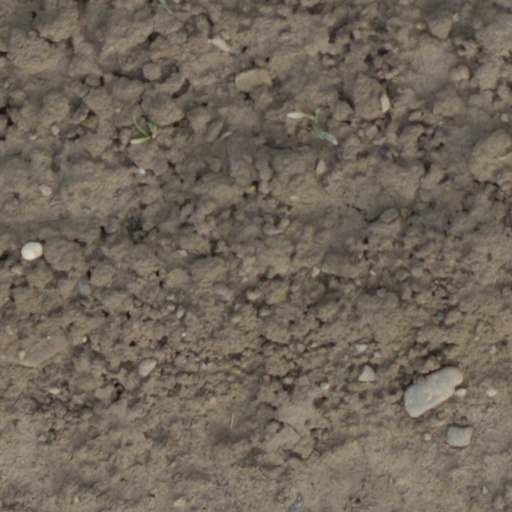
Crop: wheat